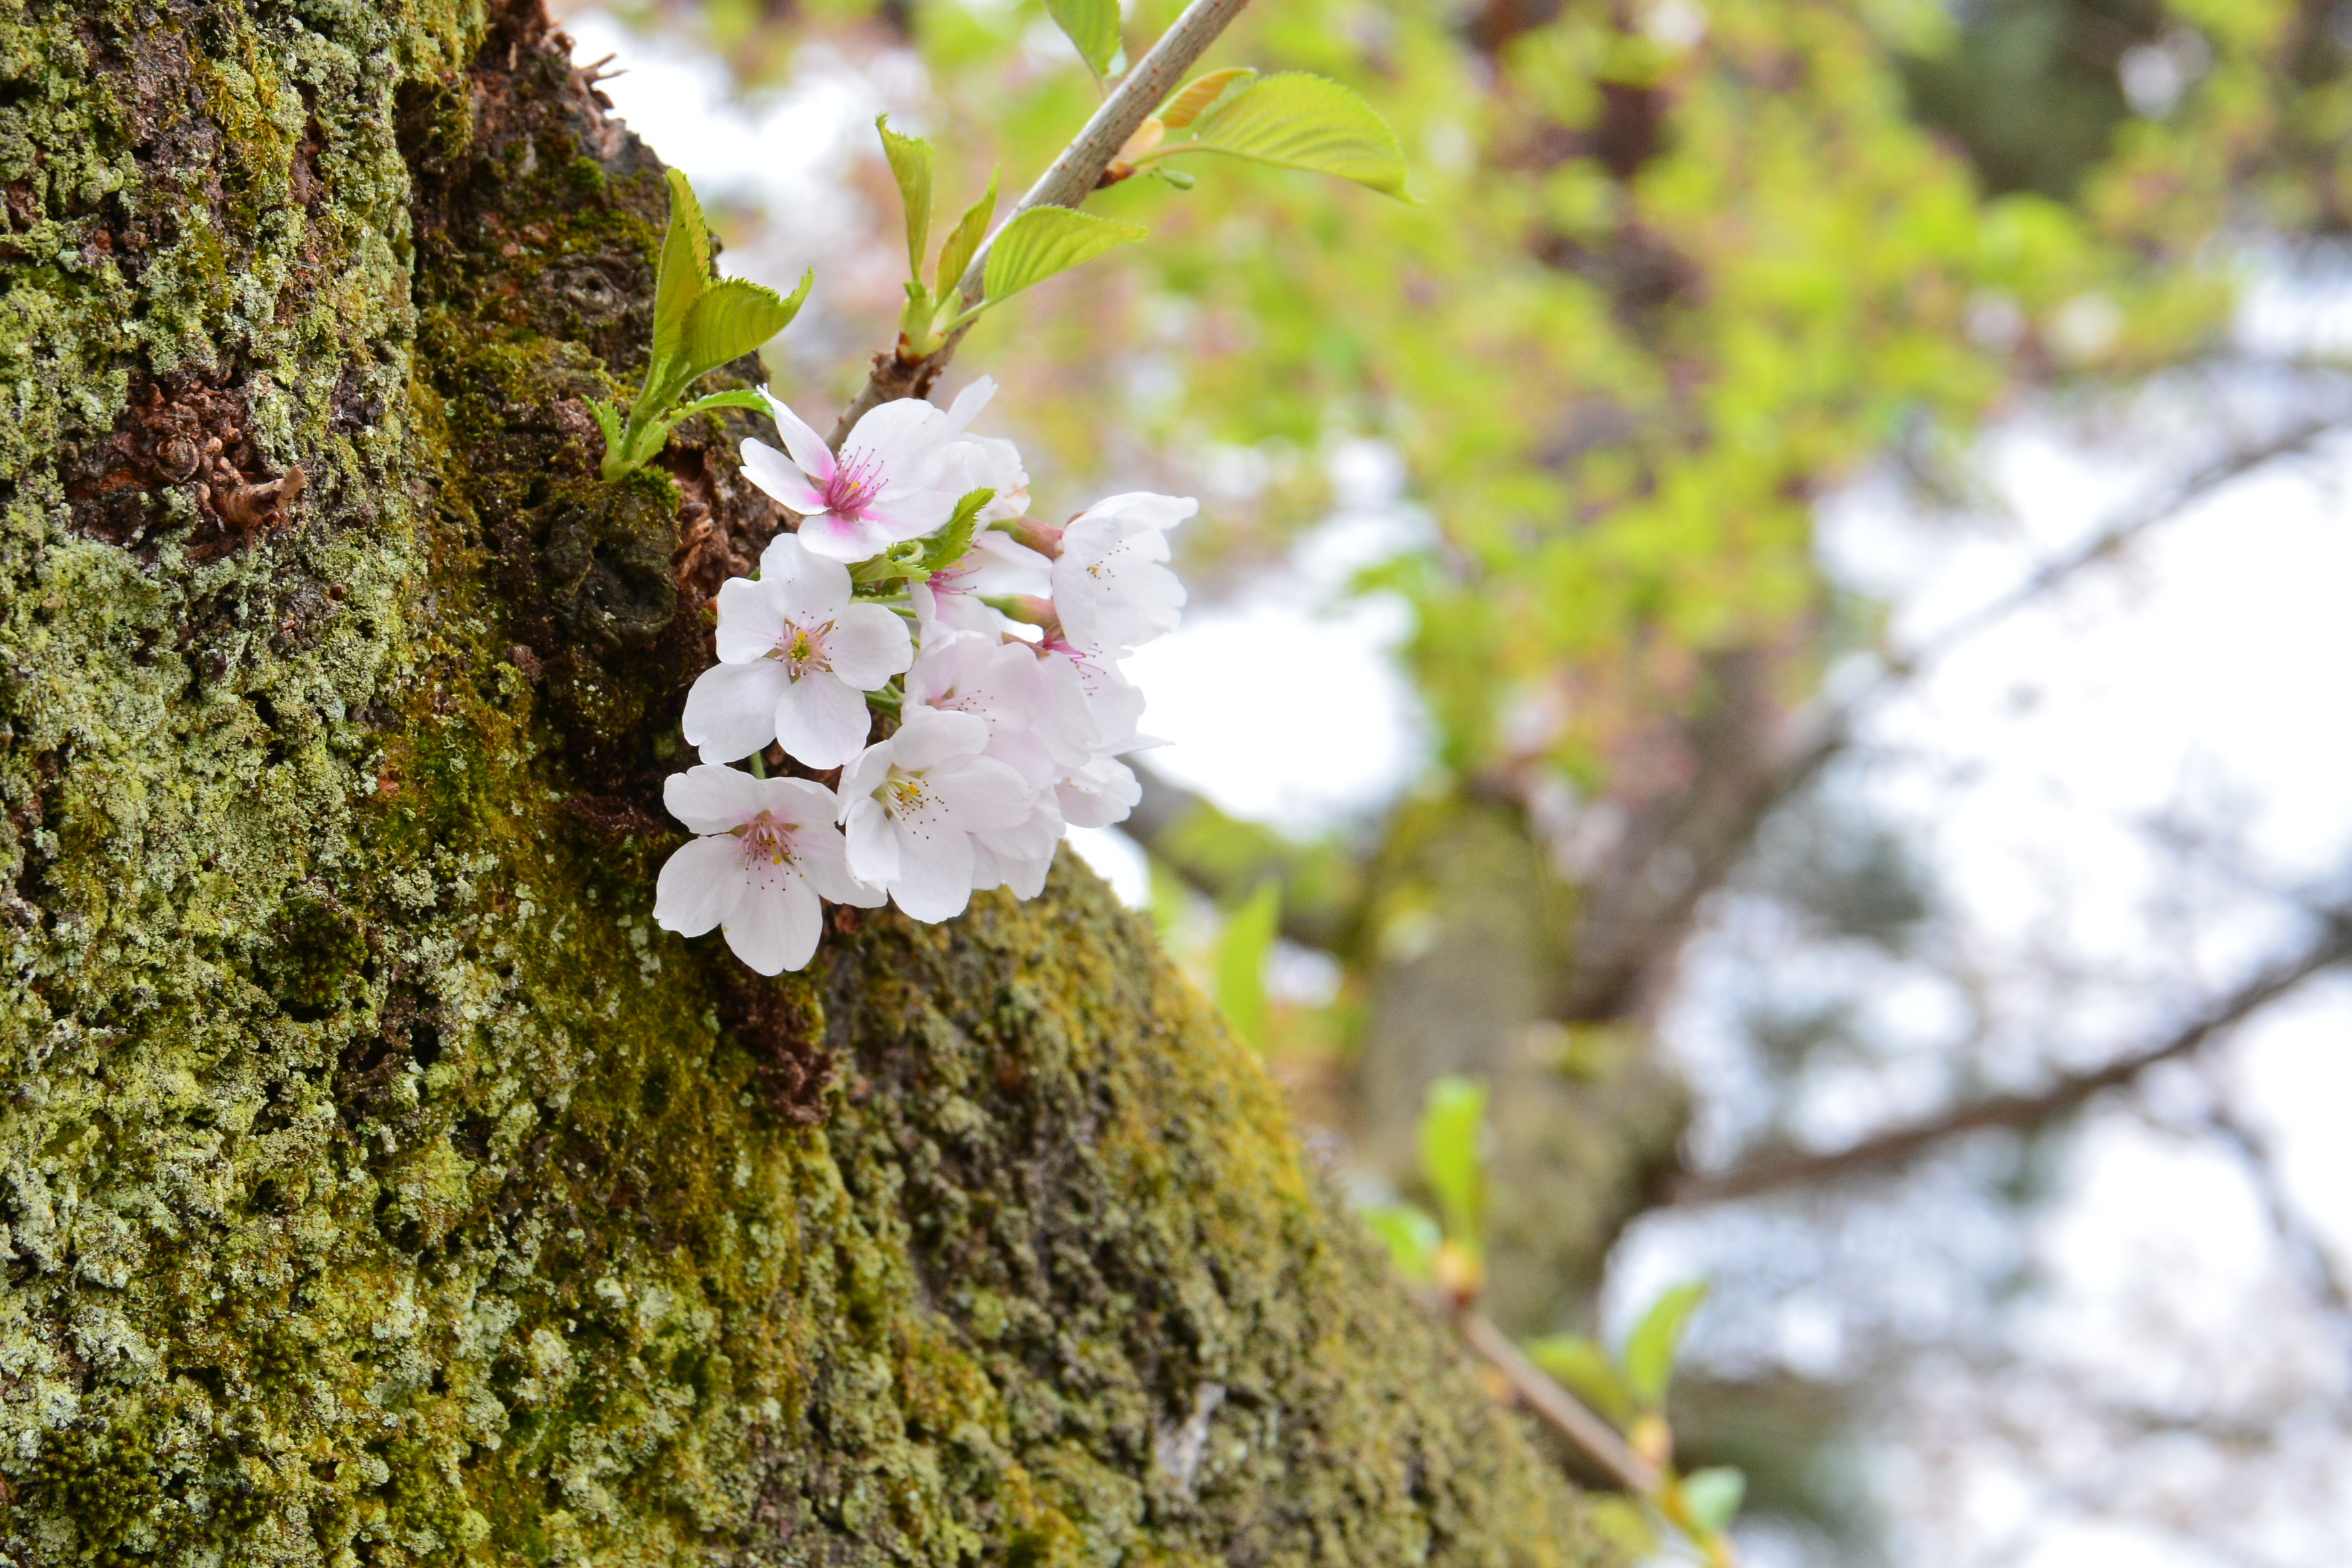
tree, branch, blossom, plant, wood, leaf, flower, spring, produce, botany, flora, cherry blossom, shrub, cherry, flowering plant, woody plant, land plant